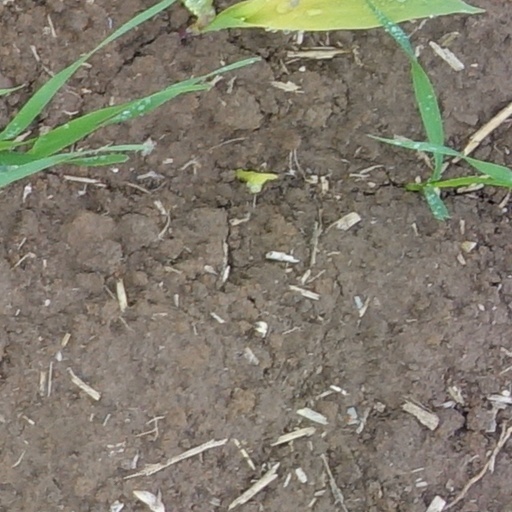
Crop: wheat